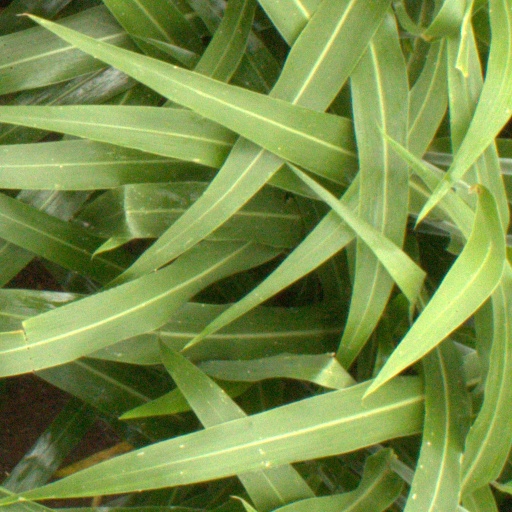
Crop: sorghum